Spanish reconquest of Santo Domingo

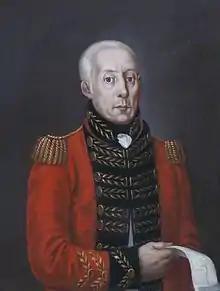
As the colony was under siege, contacts between Dominican and British generals, such as Hugh Lyle Carmichael, were commissioned.

The Siege of Santo Domingo (1808) began on November 15, 1808, and lasted for eight months, until July 15, 1809. This period can be divided into three moments: preparation of the siege by the Dominican-Spanish, organization to resist by the French and definition of authority by the Spanish Part; Spanish attempt to force French surrender and the French to break the siege; British intervention in favor of the Spanish, negotiations and French surrender. Once the victory was achieved against the French in Palo Hincado, according to the French vision, the Spanish troops became careless, so the few survivors were able to reach Santo Domingo and begin entrenching themselves behind its walls. "The enemy, very busy, now in killing, now in dispossessing victims, sent only a few horsemen in pursuit." General Du Barquier was able to take advantage of the time to reorganize his troops and prepare for the inevitable siege. The French troops guarding inland towns under the command of Colonel Aussenac were called back to Santo Domingo. This action made it easier for the population of other places to join the reconquest process. Ciriaco Ramírez, despite the superiority of his forces, did not follow, except at a distance, Colonel Aussenac in his retreat. It was on November 15, eight days after Palo Hincado, when the site was formally established from Santo Domingo. The British were aware of the situation on the island and entered the scene when Ferrand's death became known. It was then that they temporarily blocked the port of Santo Domingo with the ship "Polyprhemus" led by Commodore Cumby. Meanwhile, the frigate "La Franchise", Under the orders of Captain Charles Dashwood, on November 14 he took possession of Samaná, a strategic and significant point for the French.